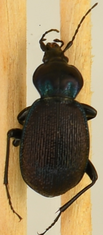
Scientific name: Sphaeroderus stenostomus
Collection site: Harvard Forest Site (HARV), plot HARV_010